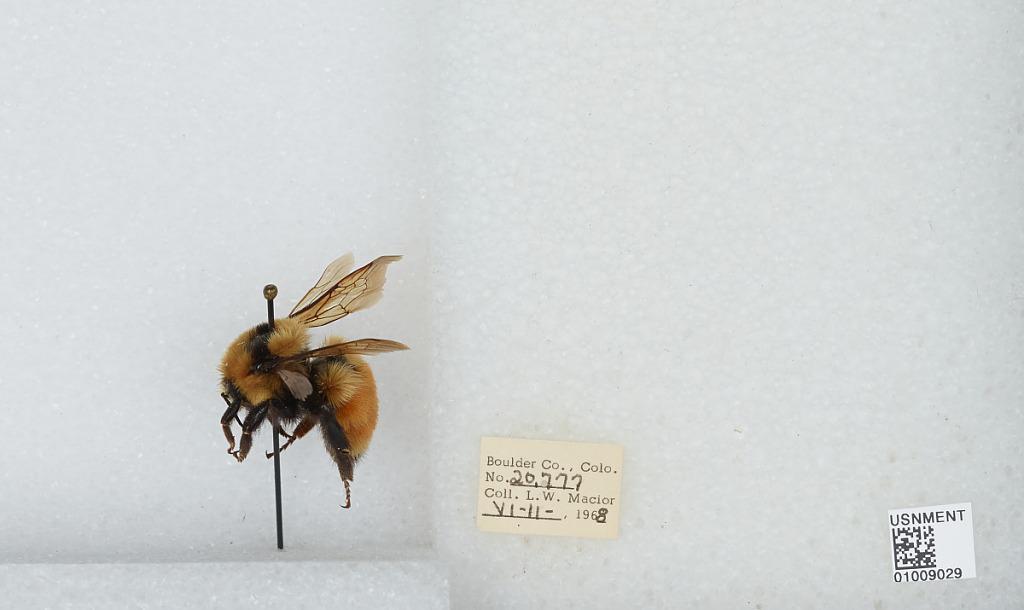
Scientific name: Bombus (Pyrobombus) huntii Greene
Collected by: L. Macior
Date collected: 1968-6-11
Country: United States
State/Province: Colorado
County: Boulder
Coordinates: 40.09, -105.36